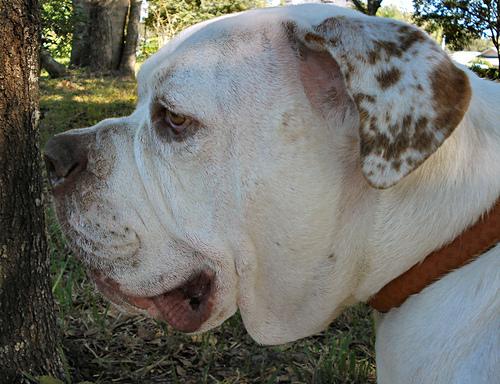
Breed: american bulldog